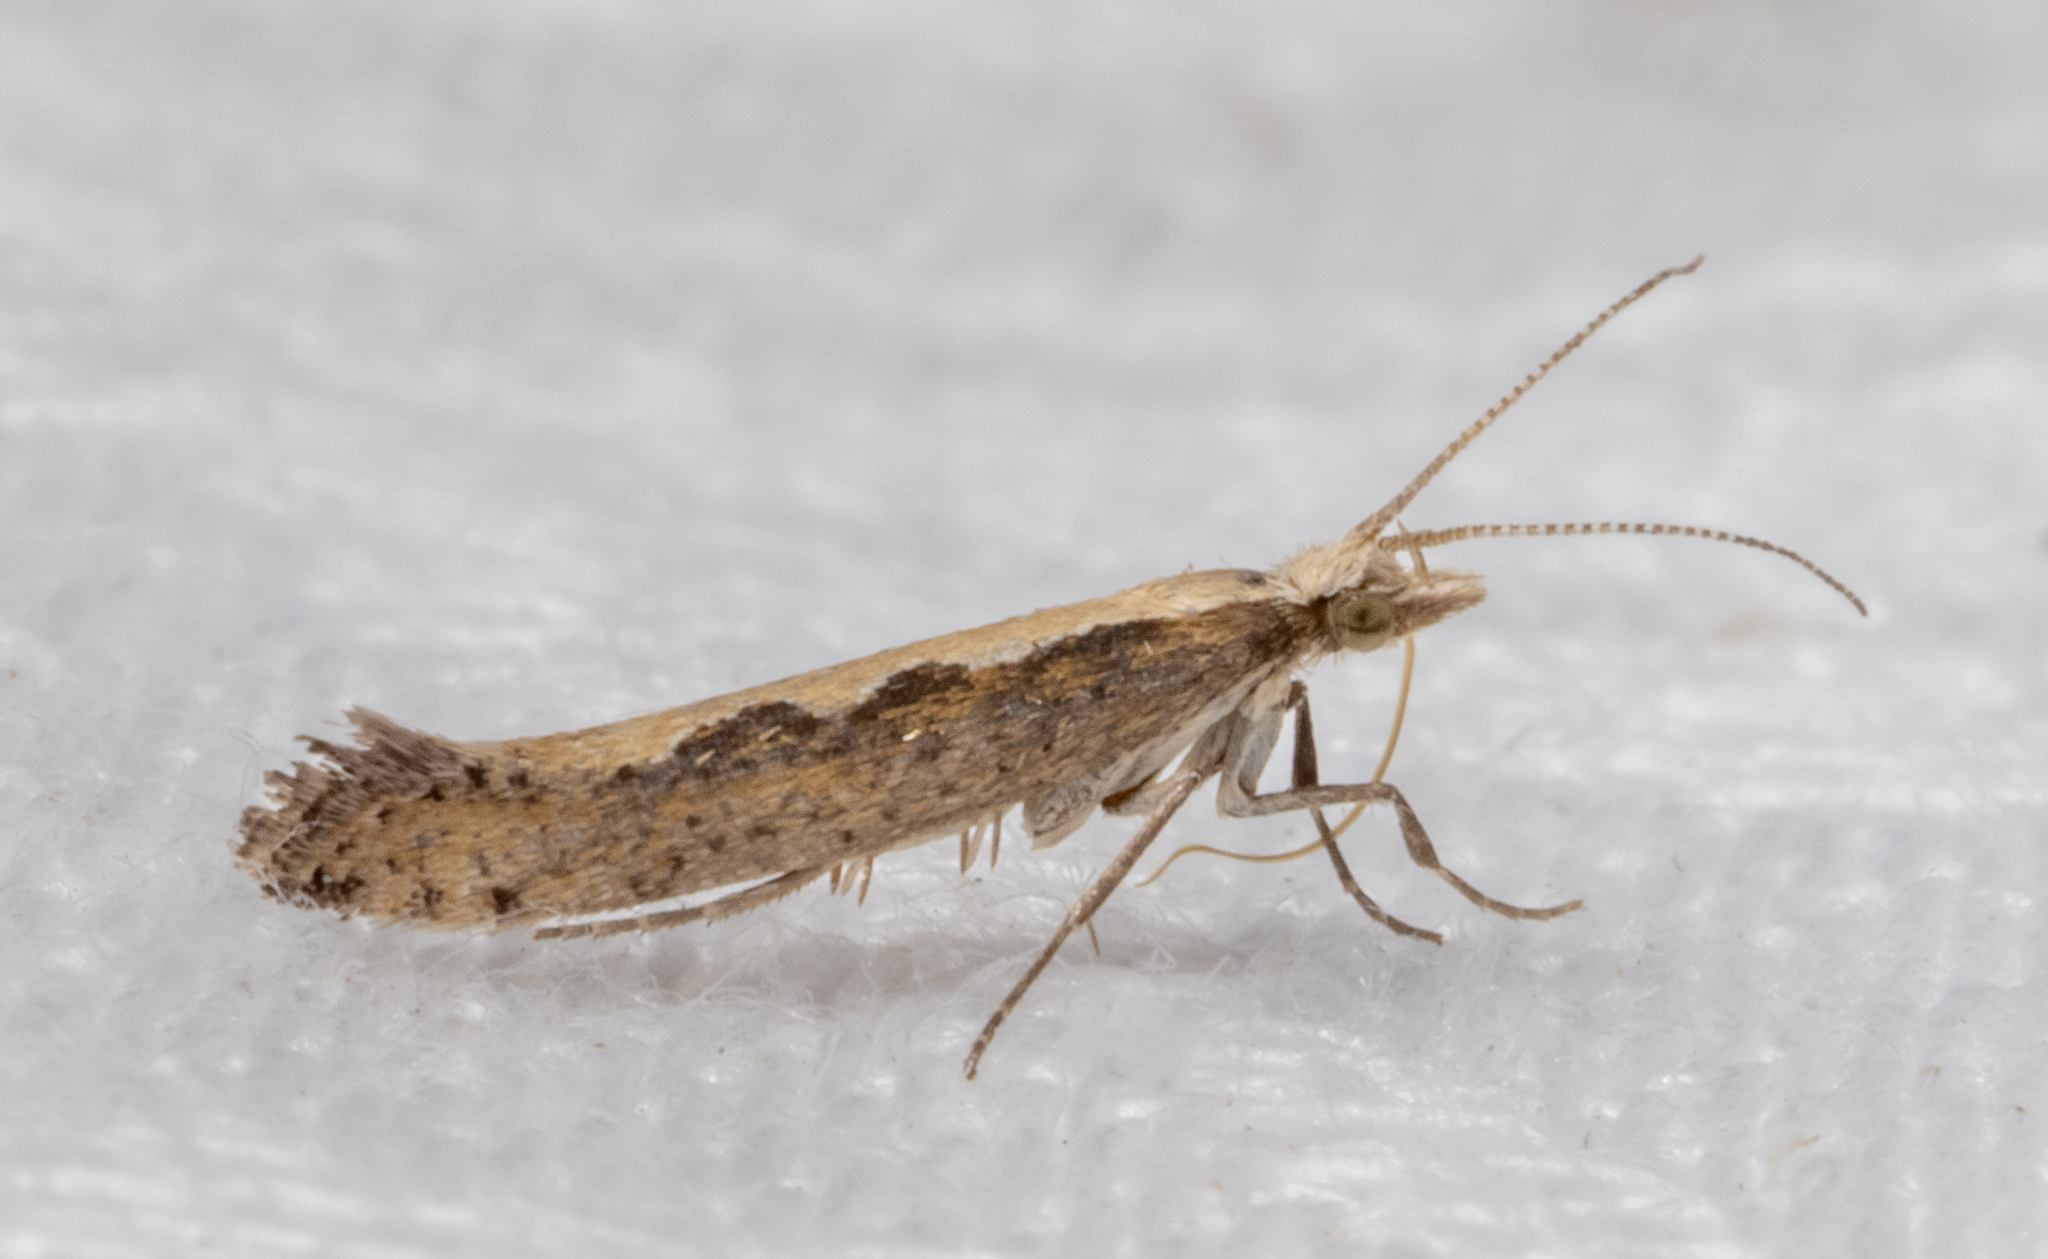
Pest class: diamondback_moth